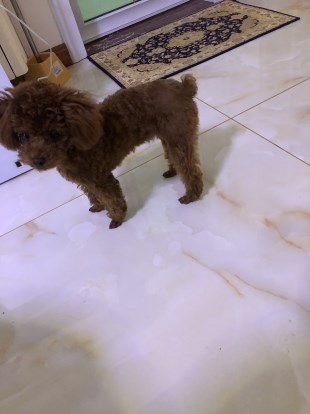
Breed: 7449-n000128-teddy